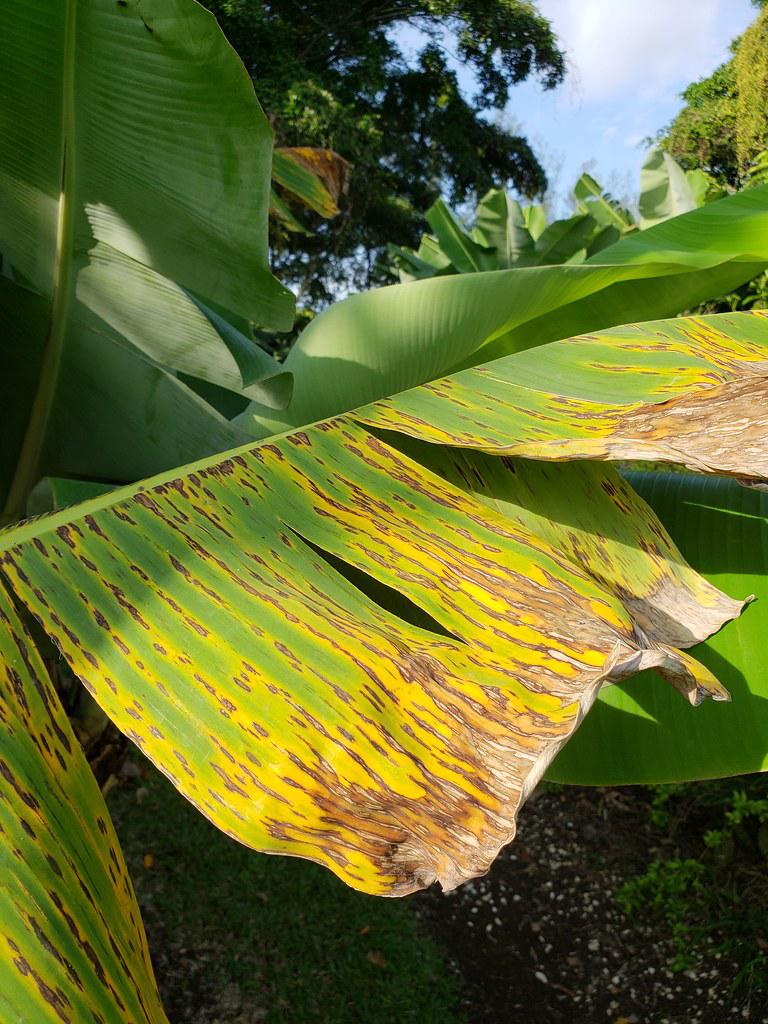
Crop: unknown
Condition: banana_banana_black_streak_banana_black_sigatoka_()